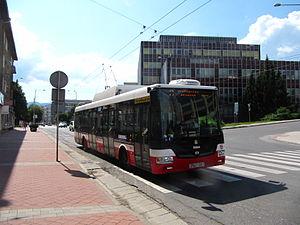
Le réseau de Trolleybus de Banská Bystrica a transporté ses premiers passagers le 24 août 1989. Il comporte huit lignes parcourue en 2012.